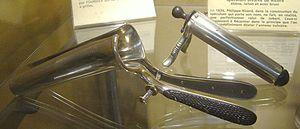
Un spéculum est un outil médical — généralement en métal ou à usage unique en plastique — permettant d'explorer une cavité corporelle par l'écartement des parois.